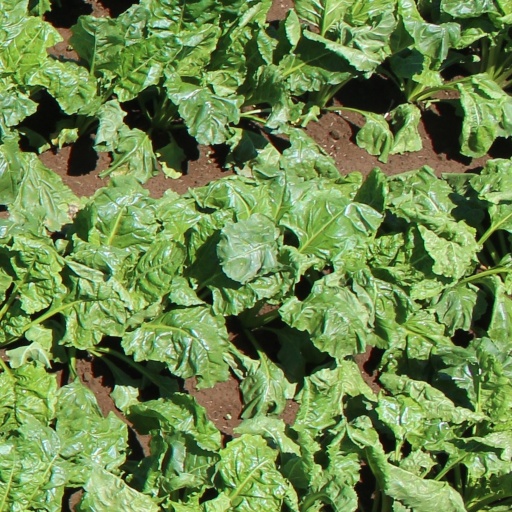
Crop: sugar beet